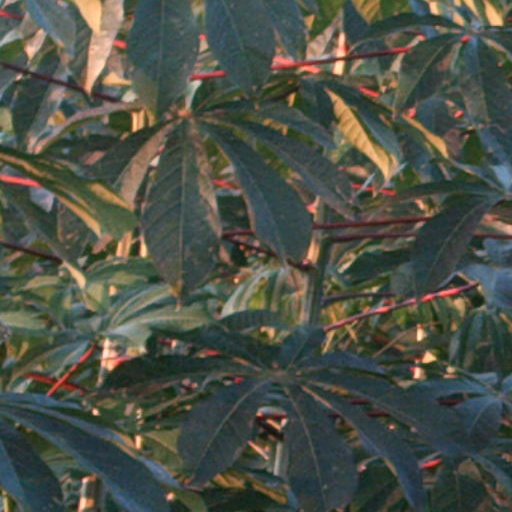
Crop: cassava